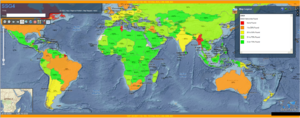
Carte mondiale de la couverture des réseaux de téléphonie mobile par le programme de surveillance AURORAGOLD.
Les révélations d'Edward Snowden commencent avec un important volume de documents transmis par l'ancien agent de la CIA et consultant de la NSA Edward Snowden à deux journalistes, Glenn Greenwald et Laura Poitras, et progressivement rendus publics à partir du 6 juin 2013 à travers plusieurs titres de presse. Elles concernent la surveillance mondiale d'internet, mais aussi des téléphones portables et autres moyens de communications, principalement par la NSA.
La surveillance globale fait référence à la mise en place d'une surveillance mondialisée sur des populations entières, par-delà les frontières nationales.